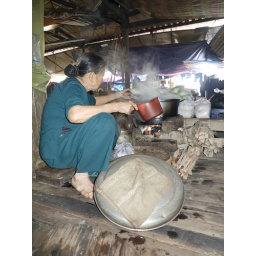
Putting more water in the pot Hoi An